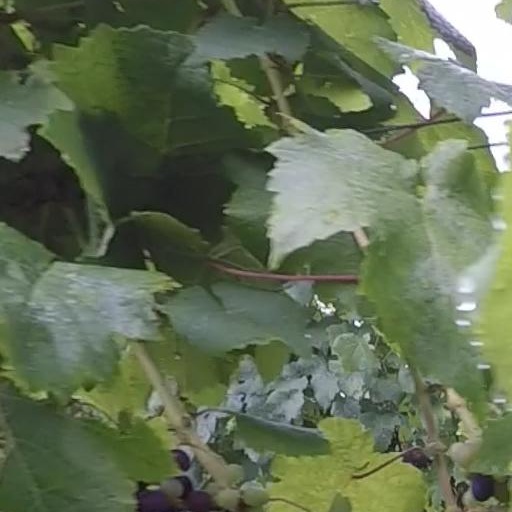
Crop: grape